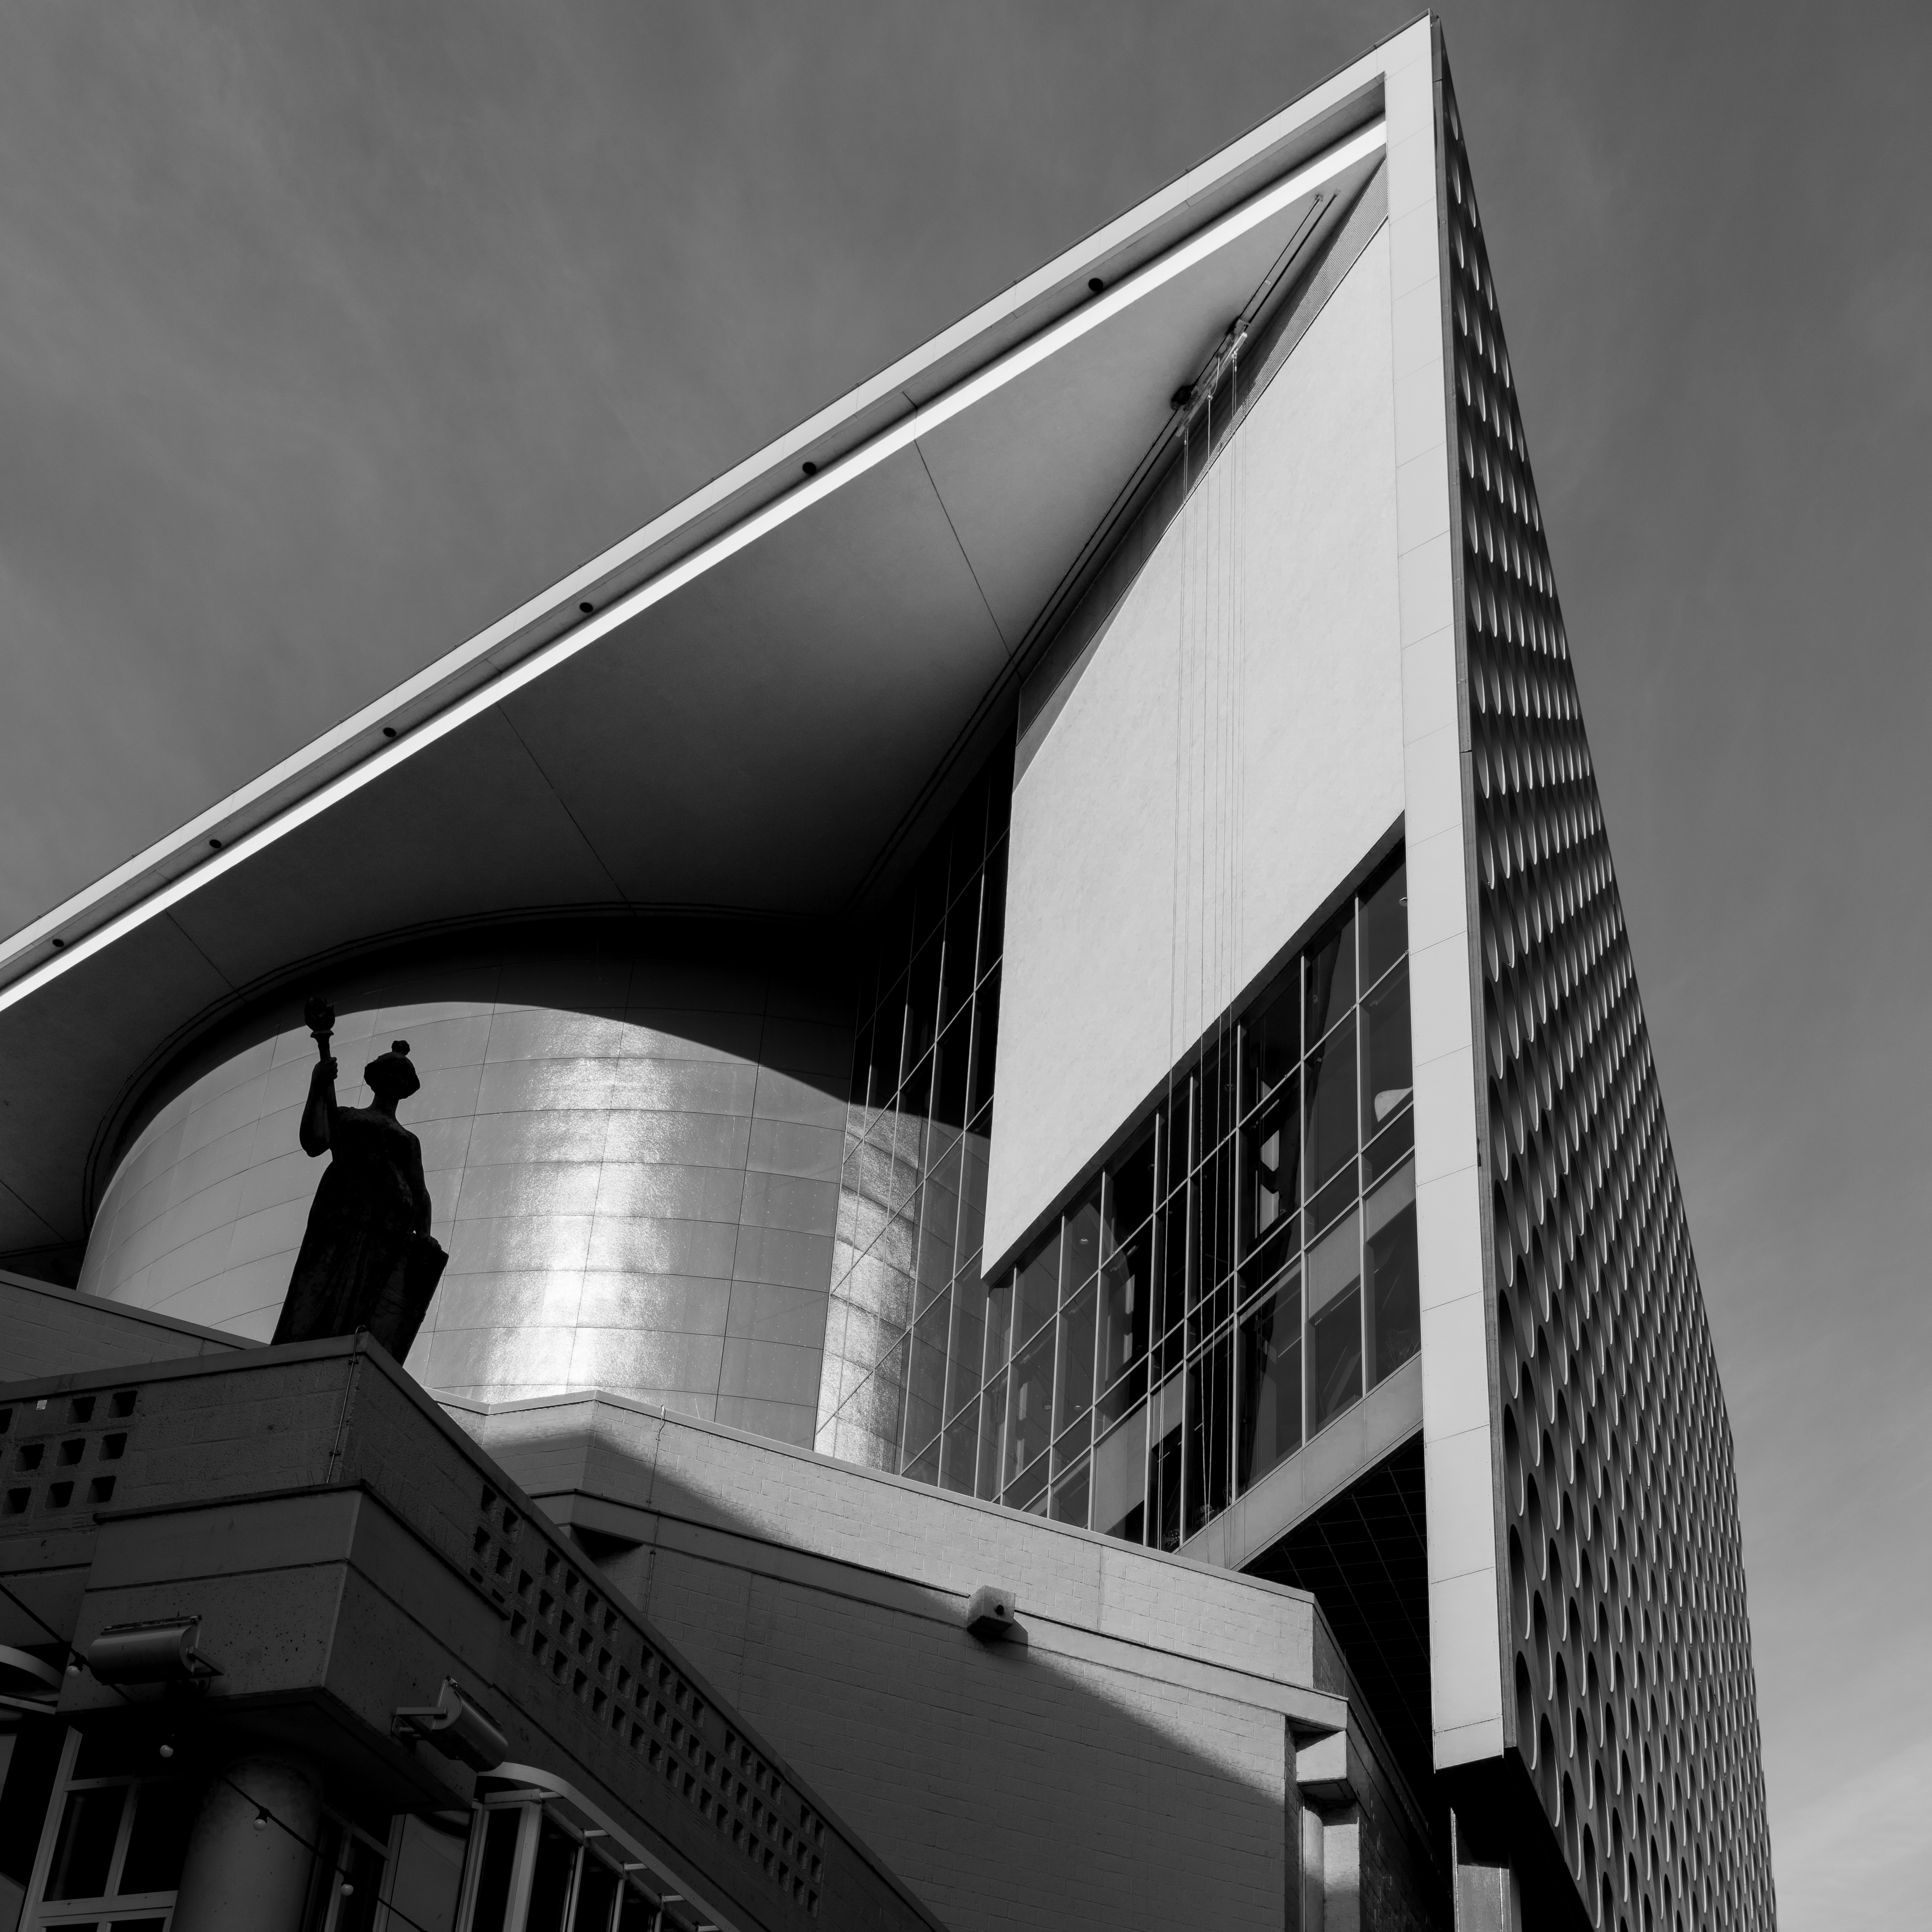
utrecht, TivoliVredenburg, building, architecture, black and white, urban, city, music, concert hall, perspective, daytime, property, sky, black, window, grey, style, line, wall, facade, Material property, commercial building, real estate, landmark, metropolitan area, Tints and shades, monochrome photography, monochrome, urban area, human settlement, rectangle, symmetry, design, mixed use, composite material, town, headquarters, stock photography, shadow, corporate headquarters, glass, concrete, daylighting